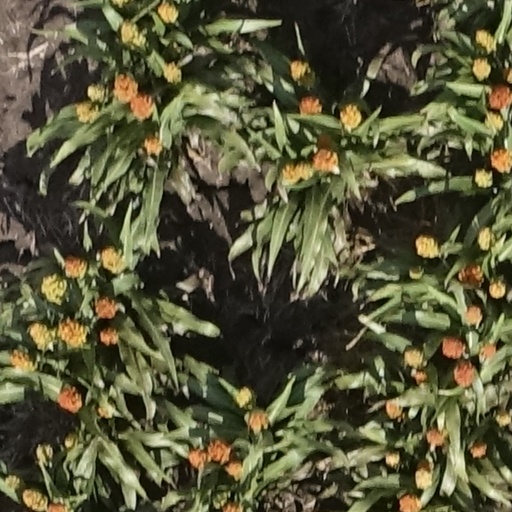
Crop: sorghum